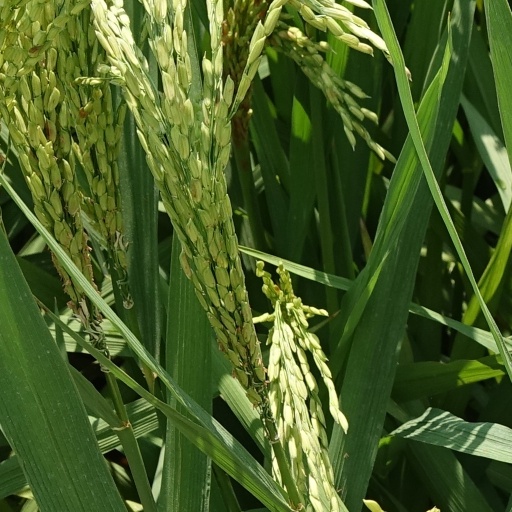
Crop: rice